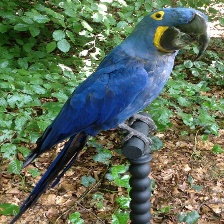
Species: HYACINTH MACAW
Scientific name: ANODORHYNCHUS HYACINTHINUS
ImageNet parent category: macaw